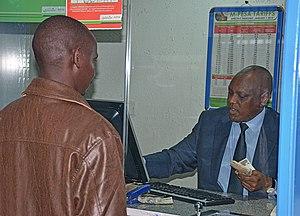
À la différence des services du siège de la banque, une agence bancaire est un lieu ouvert au public permettant aux clients de procéder à des opérations bancaires : crédits, épargne ou paiements. Son rôle s'amenuise sous le double effet de la montée en puissance du commerce numérique, ainsi que de l'intermédiation bancaire.